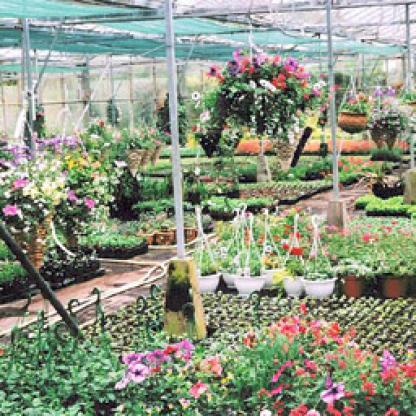
Scene: Indoor